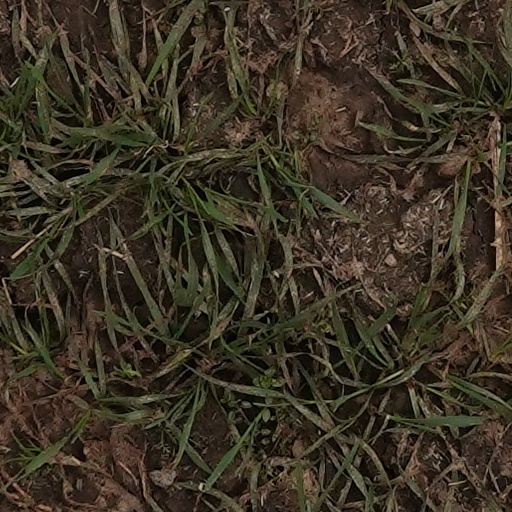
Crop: wheat